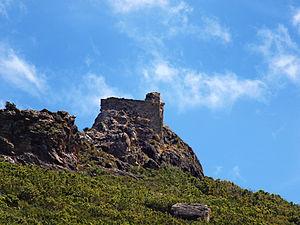
Pietracorbara, Cap Corse (Corse) - Tour de Castellare ou tour d'Ampuglia, plus souvent appelée tour de L'Aquila (XVIe siècle)
Cette liste recense 83 tours génoises de Corse, soit 36 en Corse-du-Sud et 47 en Haute-Corse. Celles-ci sont présentées dans le sens horaire, en fonction de leur implantation, sur le littoral ou pas, depuis l'extrémité Nord de l'île. N'ont été retenues que les tours portées sur les cartes IGN, y compris celles qui sont aujourd'hui ruinées.
Le ruisseau de Pietracorbara est un cours d'eau du département Haute-Corse de la région Corse et un petit fleuve côtier qui se jette dans la Mer Tyrrhénienne à l'est du Cap Corse.
Pietracorbara est une commune française située dans la circonscription départementale de la Haute-Corse et le territoire de la collectivité de Corse. Elle appartient à l'ancienne piève de Brando, dans le Cap Corse.